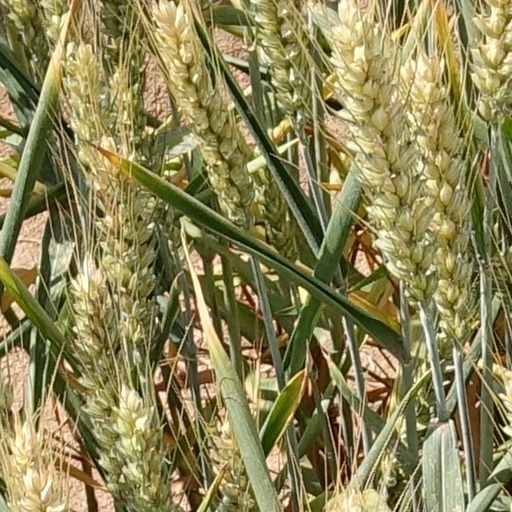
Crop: wheat